Conrad Marca-Relli

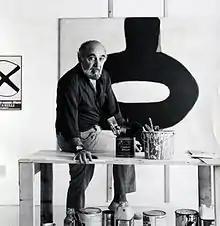
Conrad Marca-Relli in 1982 in his studio

Conrad Marca-Relli (born Corrado Marcarelli; June 5, 1913 – August 29, 2000) was an American artist who belonged to the early generation of New York School Abstract Expressionist artists whose artistic innovation by the 1950s had been recognized across the Atlantic, including Paris. New York School Abstract Expressionism, represented by Jackson Pollock, Willem de Kooning, Franz Kline, Robert Motherwell, John Ferren, Marca-Relli and others became a leading art movement of the postwar era.